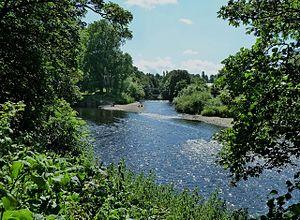
Cet article porte sur les forts et autres structures du mur d'Hadrien, système de fortifications fait de pierre et de terre et édifié de 122 à environ 128 dans l'ancienne province romaine de Bretagne, aujourd'hui en Cumbria et Northumberland dans le nord de l'Angleterre.